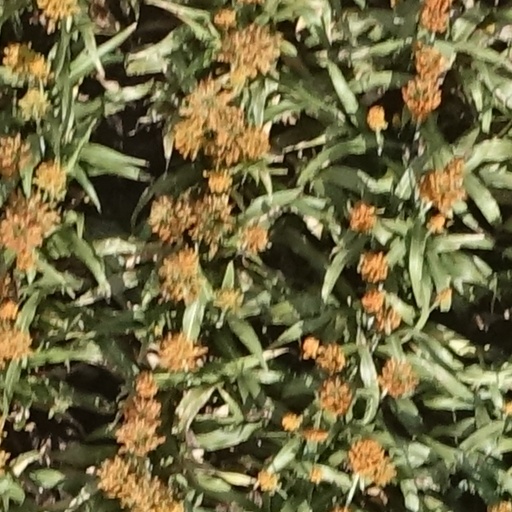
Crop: sorghum